M6 gun motor carriage

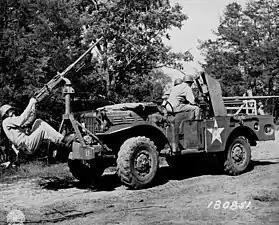
Second Army Tennessee Maneuvers – to increase firepower, a 50 cal. machine gun was mounted on the front of the 37 mm gun truck (June 1943).

With the design standardized in February 1942, 5,380 GMC 37 mm M6 GMC were built between April and October, 1942, at a cost of $4,265 per unit. American doctrine planned for tank destroyers to defeat enemy tank attacks while tank units proper carried out offensive duties. The 37 mm GMC M6 saw limited employment with U.S. forces (the 601st and 701st Tank Destroyer Battalions) during the campaign in Tunisia in late 1942 and early 1943. The vehicle was not well liked because it lacked armor and carried an anti-tank gun that was largely ineffective against German tanks of the period. The 37 mm GMC M6 also saw limited use in the Pacific Theater in 1943 and 1944. They equipped some Marine units, but were withdrawn before seeing combat. The 37 mm GMC M6 was soon classified as "limited standard" in September 1943, because of the availability of more powerful tank destroyers mounting and guns. In January 1945, the GMC M6 was declared obsolete.